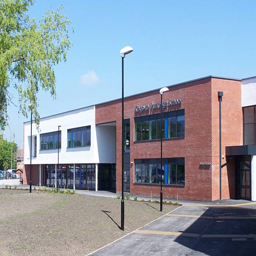
exterior of the new building